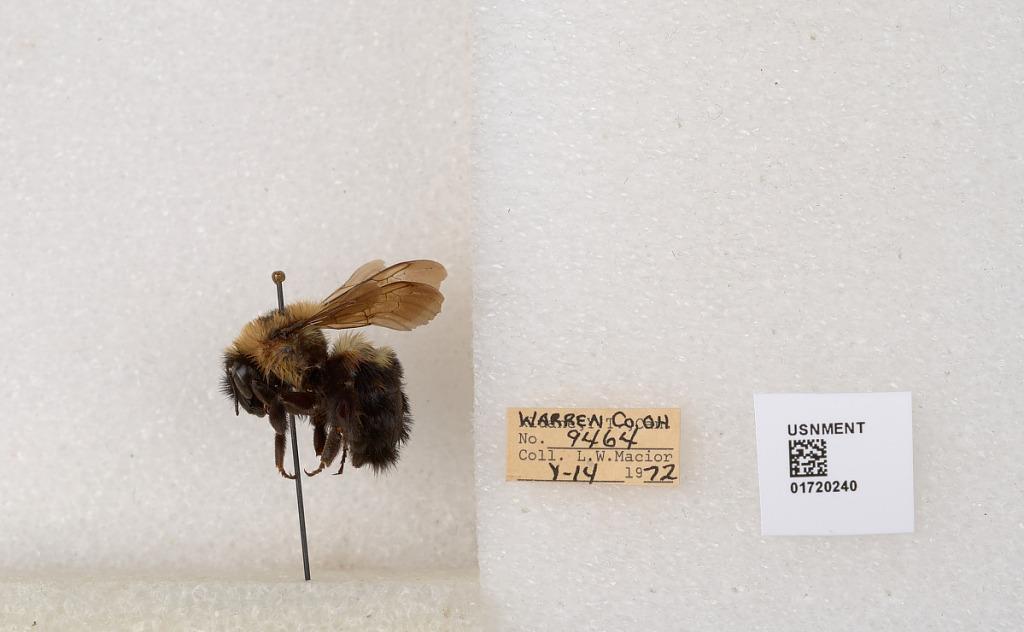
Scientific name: Bombus bimaculatus Cresson
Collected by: L. Macior
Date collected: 1972-5-14
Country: United States
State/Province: Ohio
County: Warren
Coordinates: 39.4276, -84.1668